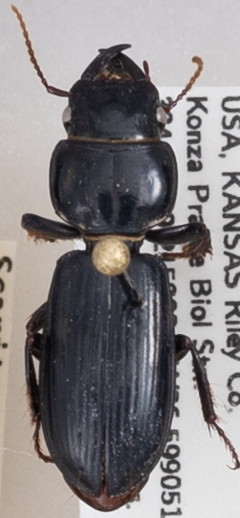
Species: Scarites vicinus
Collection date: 2020-07-01
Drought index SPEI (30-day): -0.674
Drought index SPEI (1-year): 0.786
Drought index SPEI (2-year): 1.85